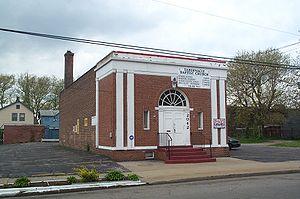
Une maison de prière typique dans un quartier pauvre de Cleveland (Ohio).